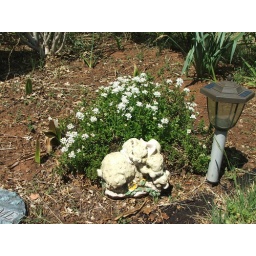
Flowers Coming Up in Front flower bed